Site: brandenburg
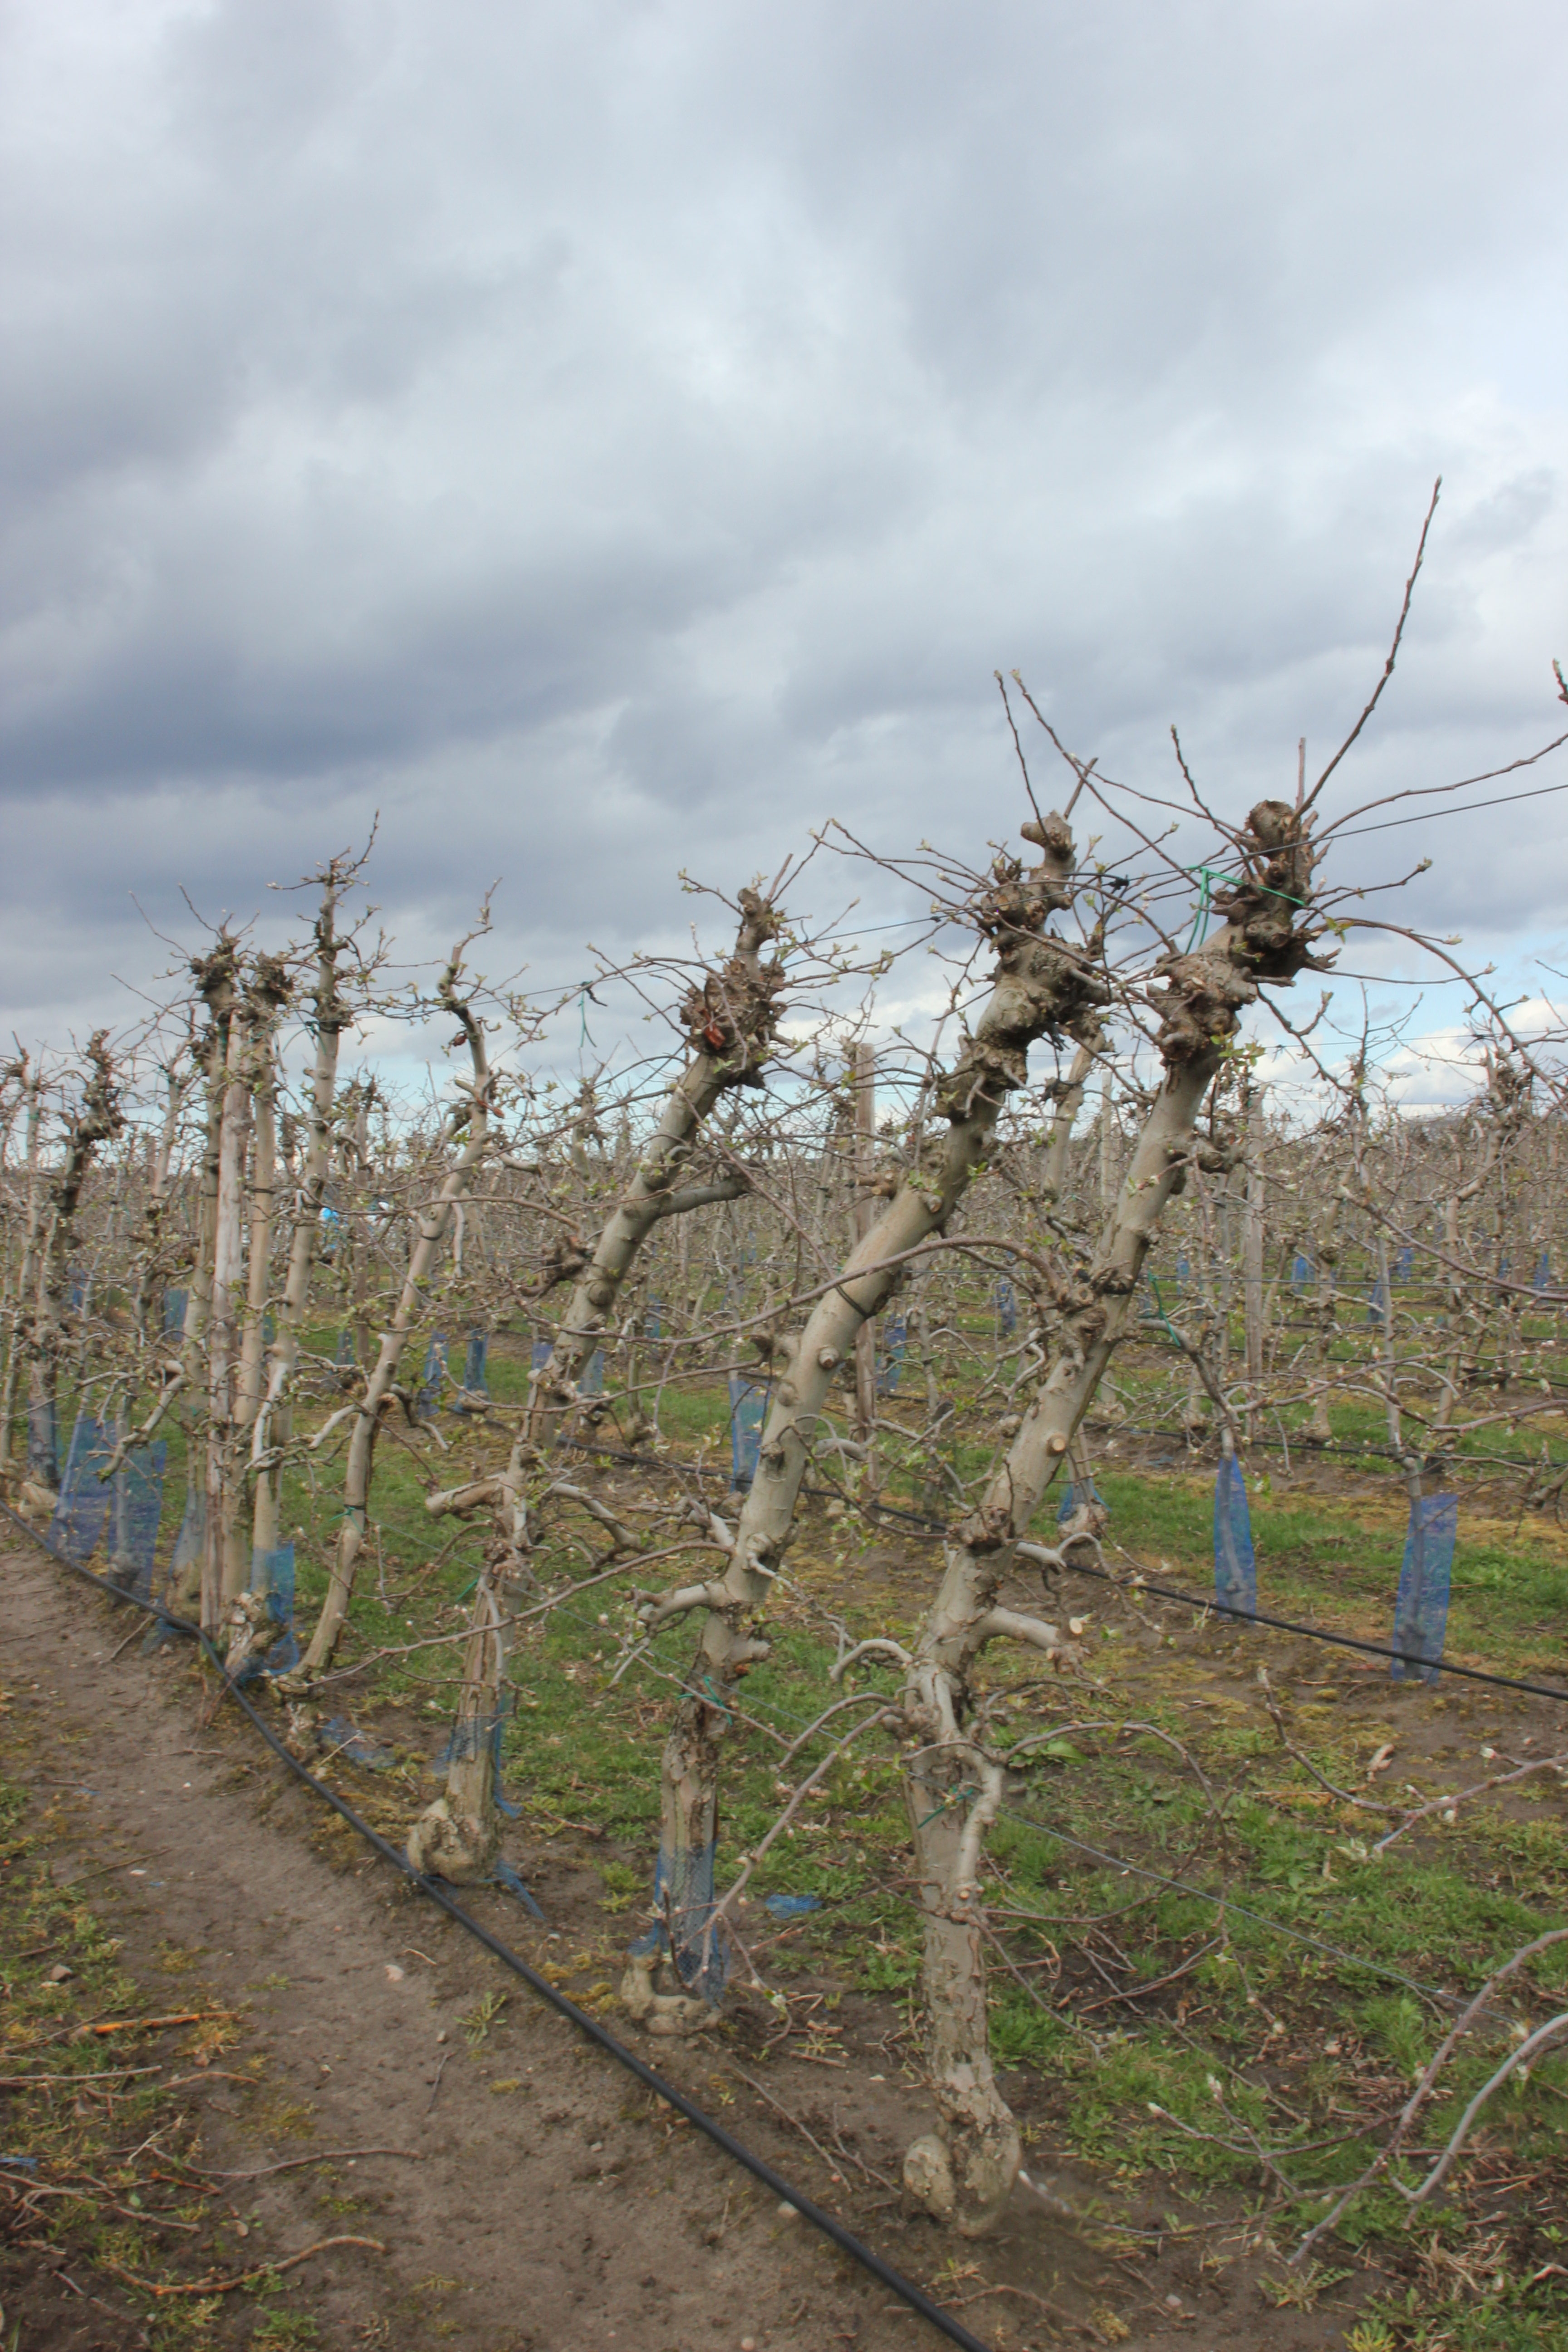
Growth stage (BBCH 55): Inflorescence emergence